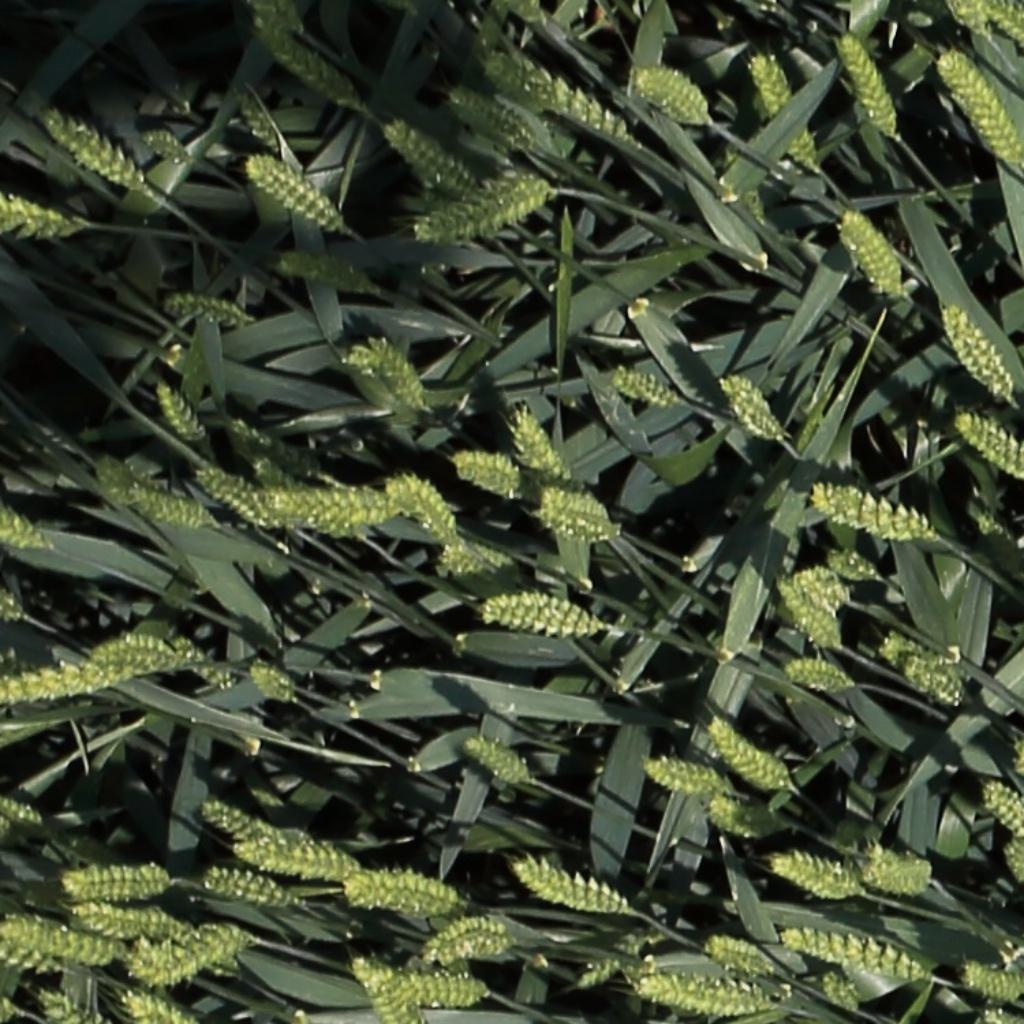
Country: Switzerland
Location: Usask
Wheat development stage: Filling